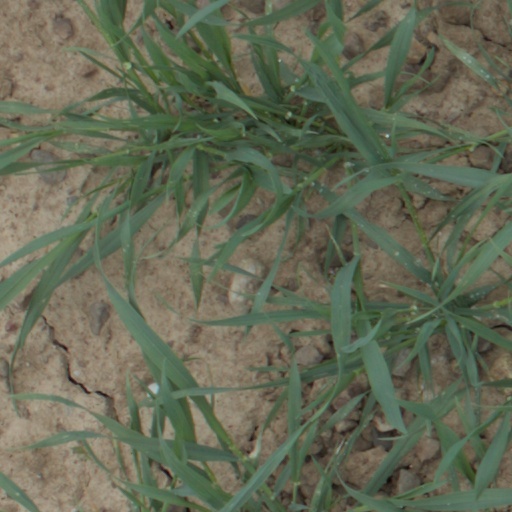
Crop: wheat